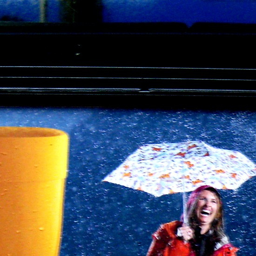
A person is holding an umbrella while standing in the rain.
A maniacally laughing woman holding a white umbrella with a pattern is walking in the rain.
A girl holding an umbrella and laughing in the rain.
there is a woman laughing and holding a umbrella
A woman smiles brightly while holding an umbrella.